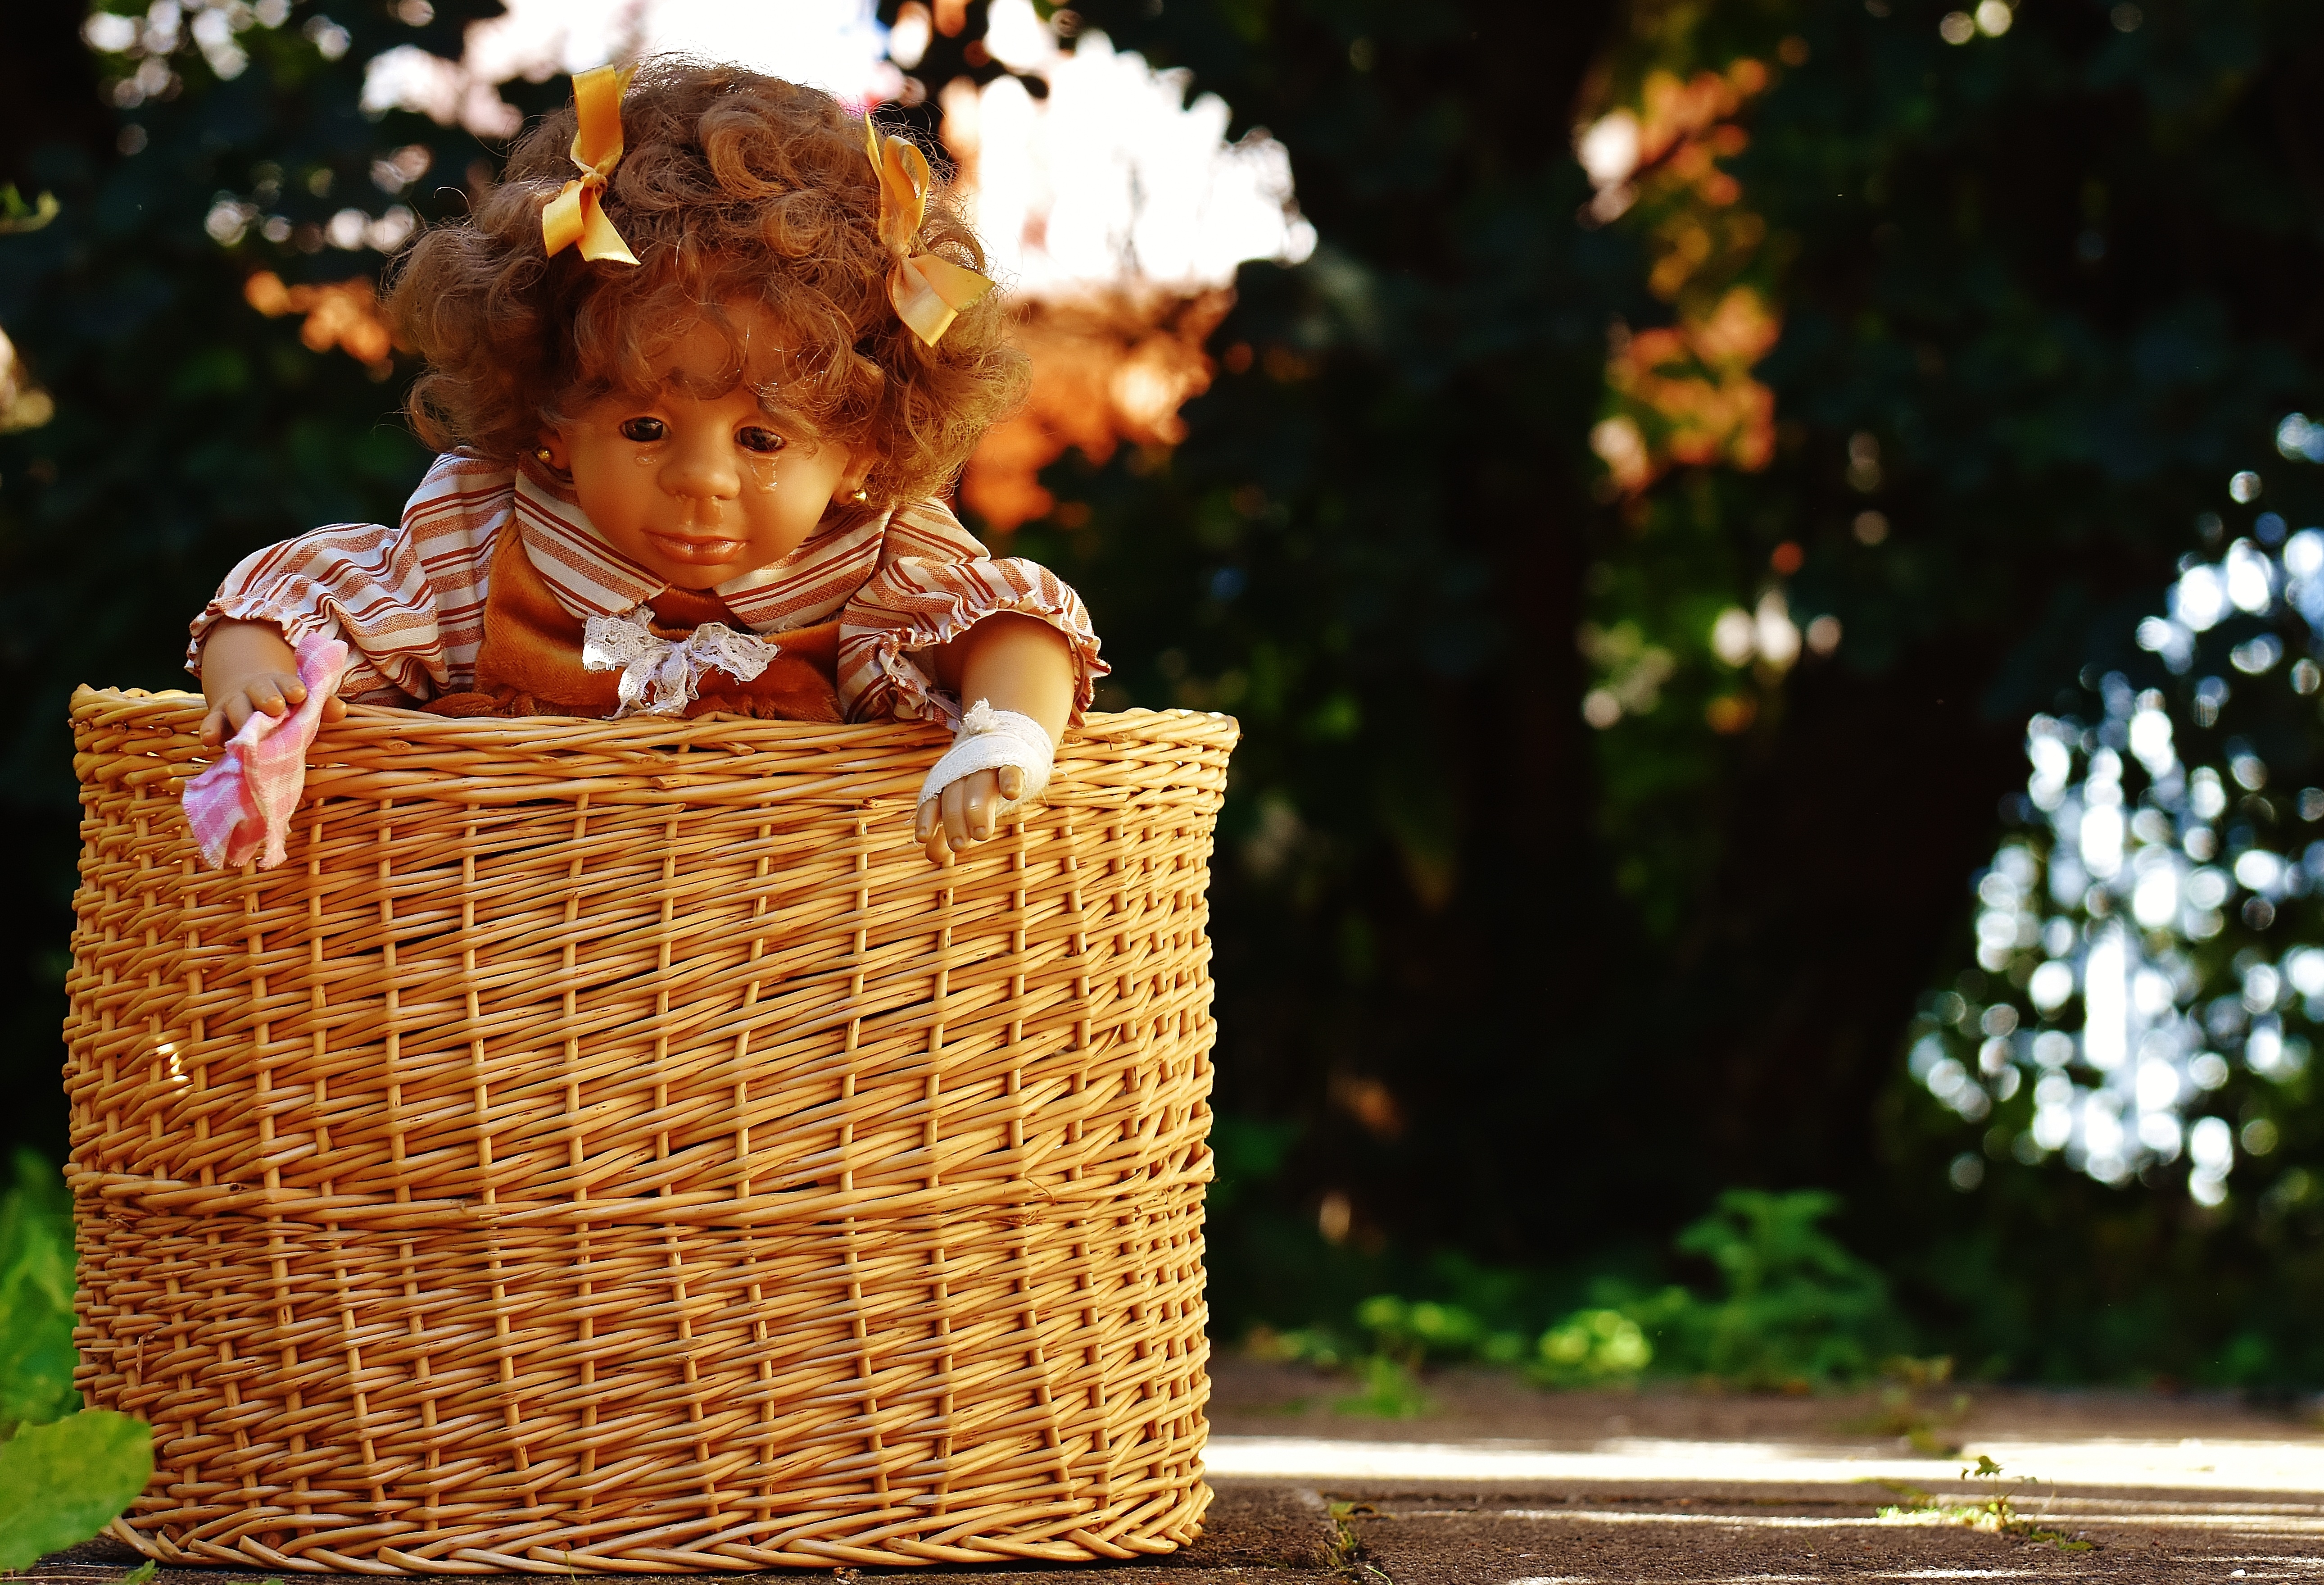
girl, sweet, flower, cute, autumn, cry, doll, children, toys, funny, tears, injured